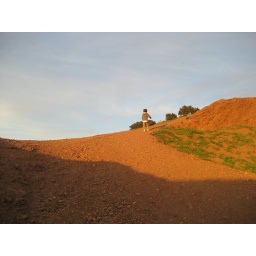
kid in red sand